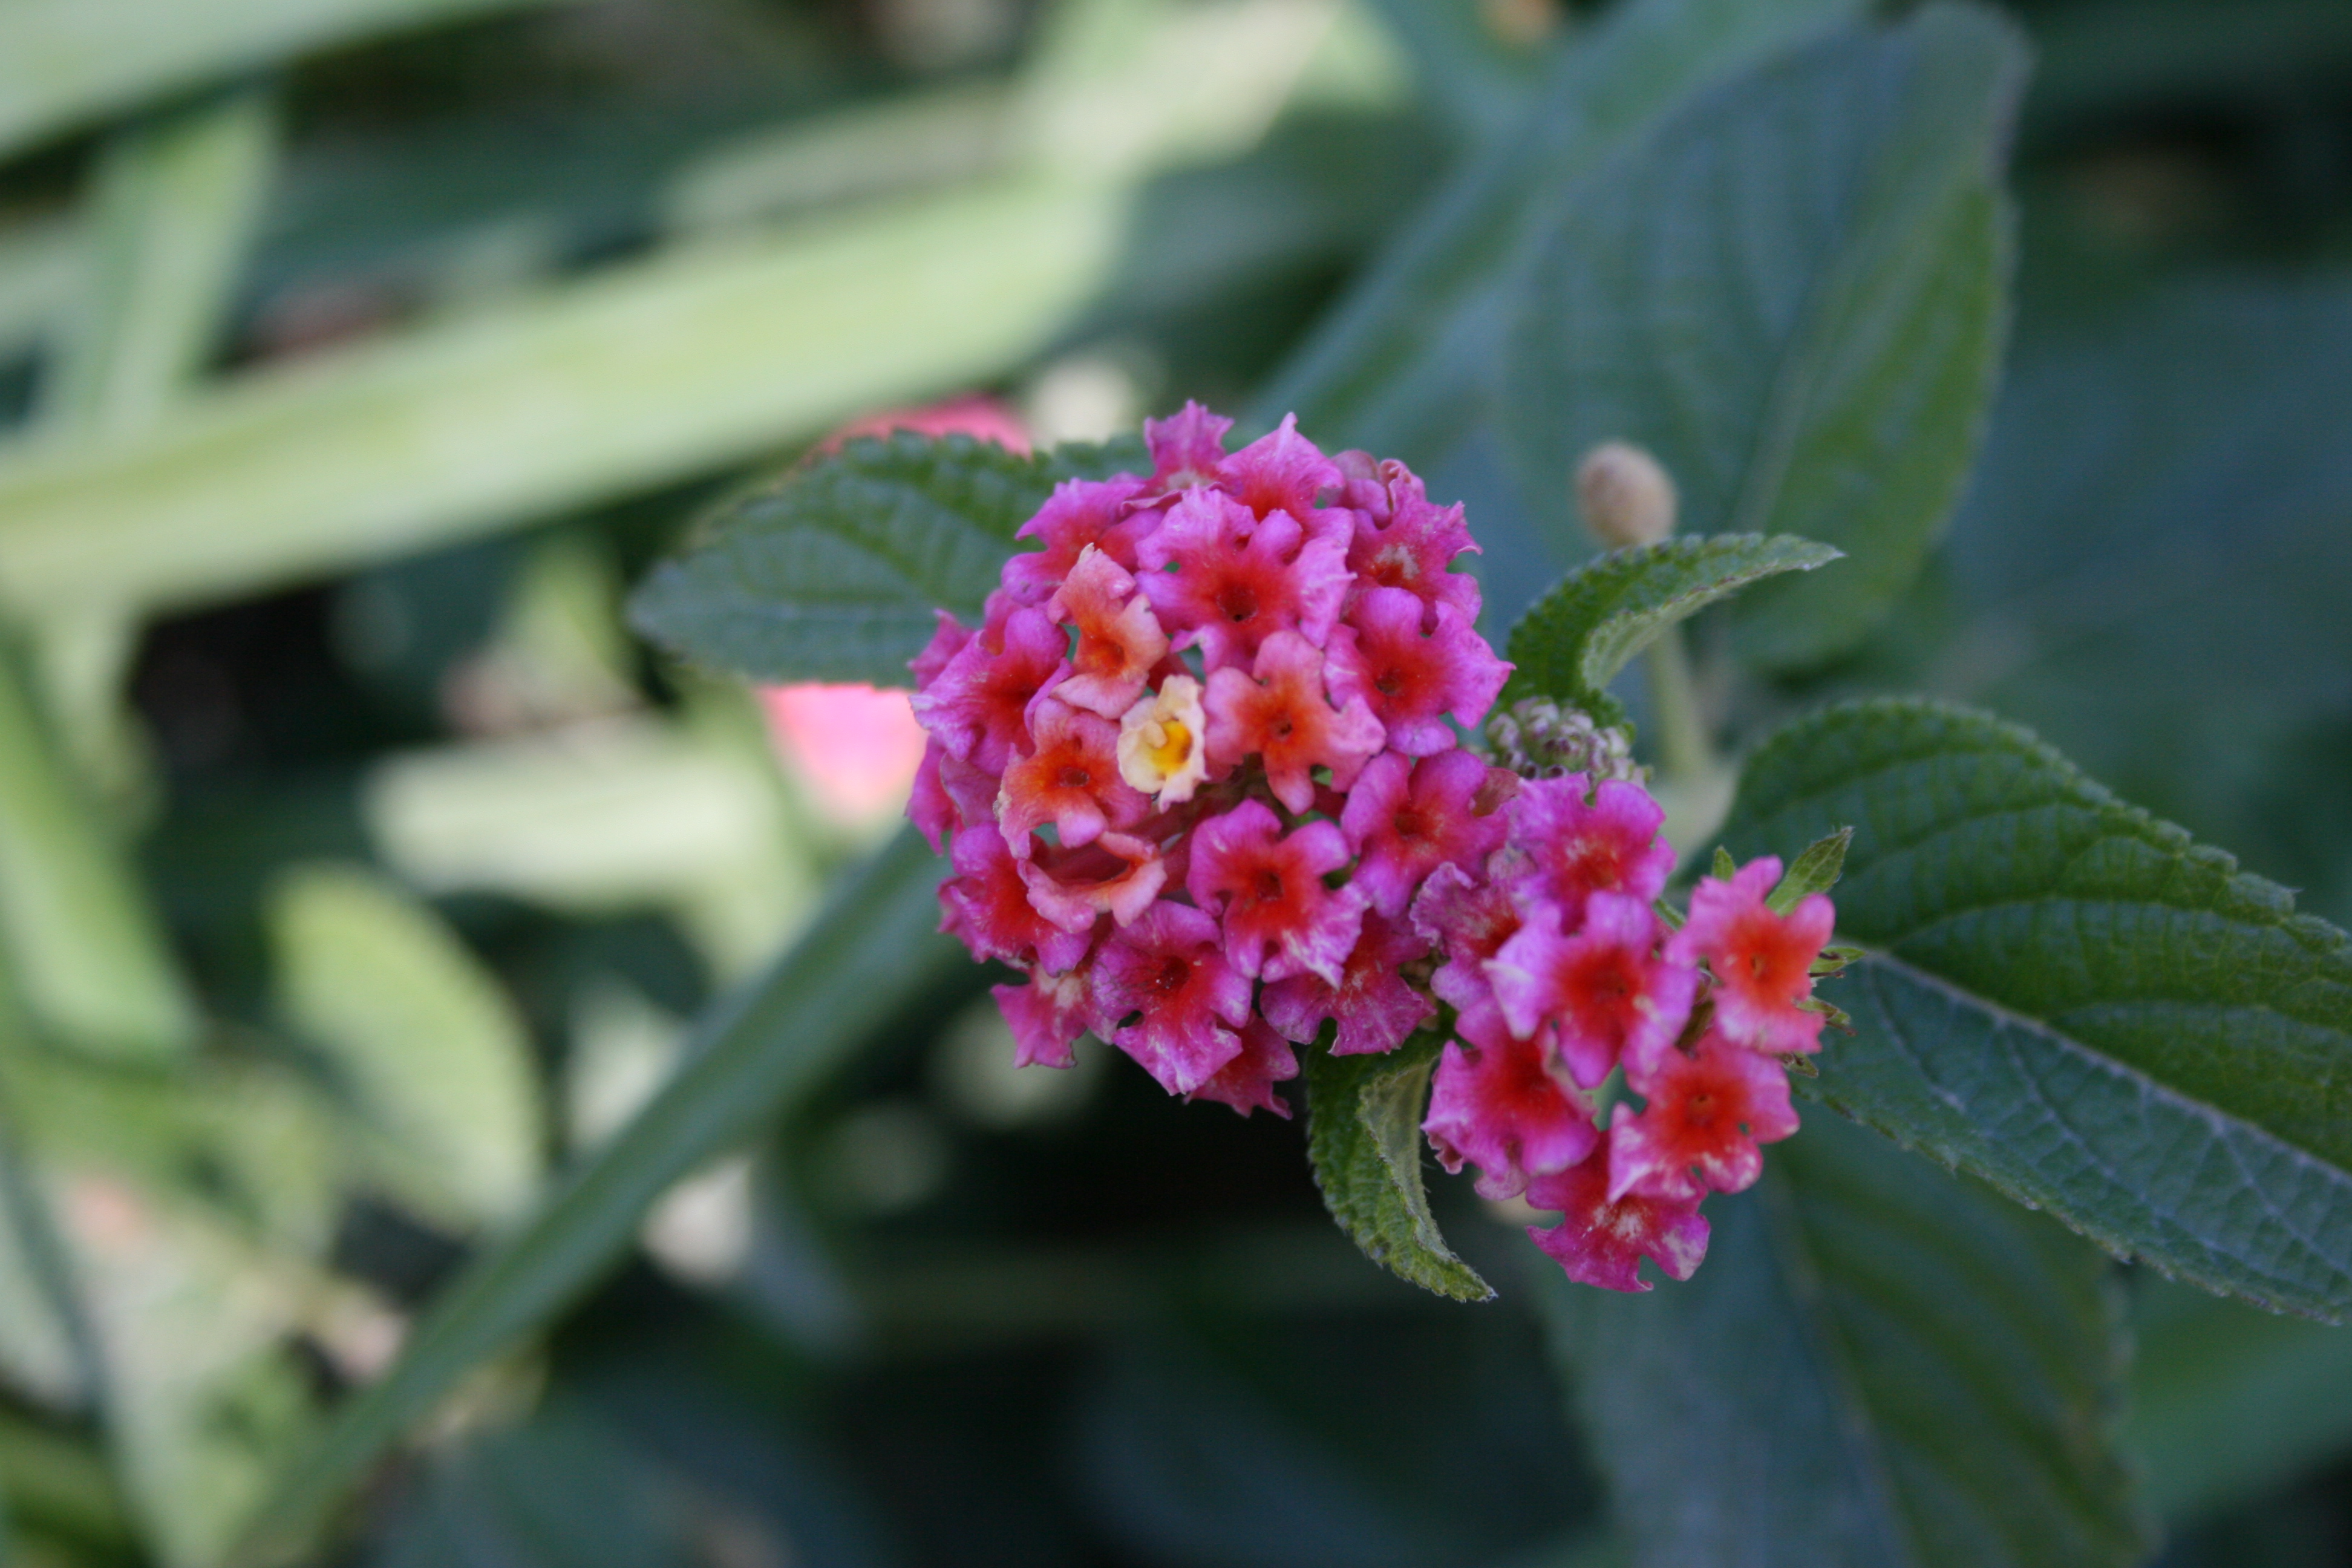
nature, flower, flowering plant, pink, plant, buddleia, lantana camara, petal, botany, verbena family, lantana, annual plant, verbena